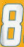
Number: 8